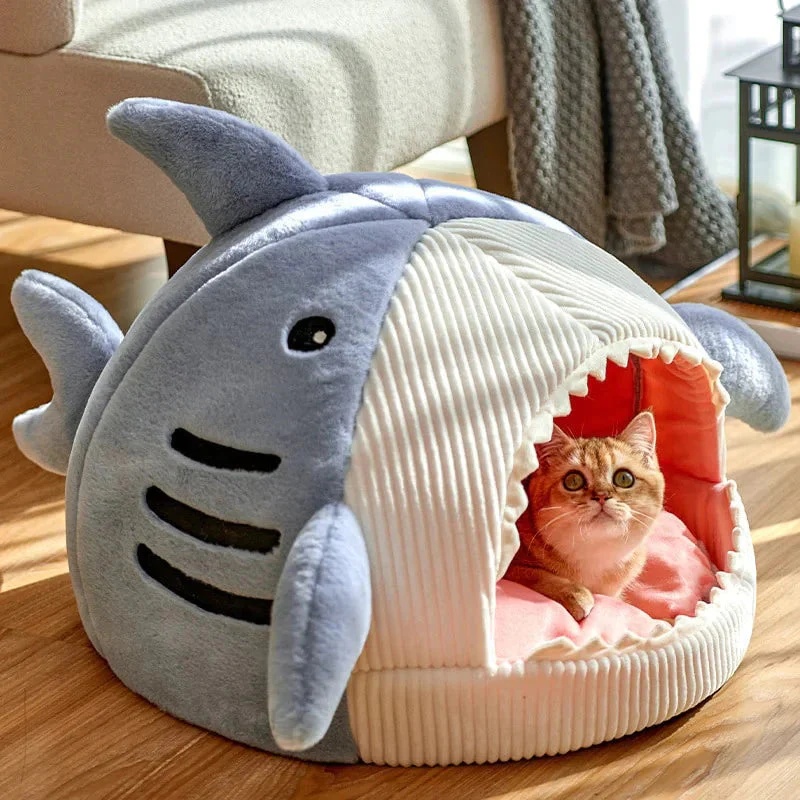
Luxury Plush Shark Pet Bed
I Indulge Your Pet with the Luxury Plush Shark Pet Bed! Treat your furry friend to the ultimate snuggle spot with the Luxury Plush Shark Pet Bed. Crafted from ultra-soft plush materials, this cozy retreat offers a playful shark design that combines comfort and charm. Your pet will love curling up in the inviting "open mouth" entrance, feeling safe and warm in their new favorite resting place. Key Features: 🦈 Fun Shark Design: Adds a playful, whimsical touch to your home while providing a cozy hideaway for your pet. 💤 Ultra-Soft Plush Comfort: High-quality plush fabric ensures a soft, warm surface that pets love to snuggle into. 🐾 Perfect for All Small Pets: Spacious interior is ideal for cats, small dogs, and other small animals to stretch, play, and relax. Why You’ll Love It: The Luxury Plush Shark Pet Bed is more than just a bed—it’s a cozy haven that offers unmatched comfort and style for your pet. Easy to clean and maintain, it’s the perfect blend of fun and functionality, making every nap a snuggly delight!
Brand: Minha loja
Category: Animals & Pet Supplies > Pet Supplies > Pet Beds > Caves